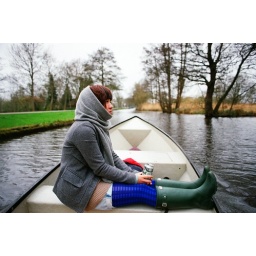
Giethoorn boat trip 4.8 x chilly sheep picnic in the car